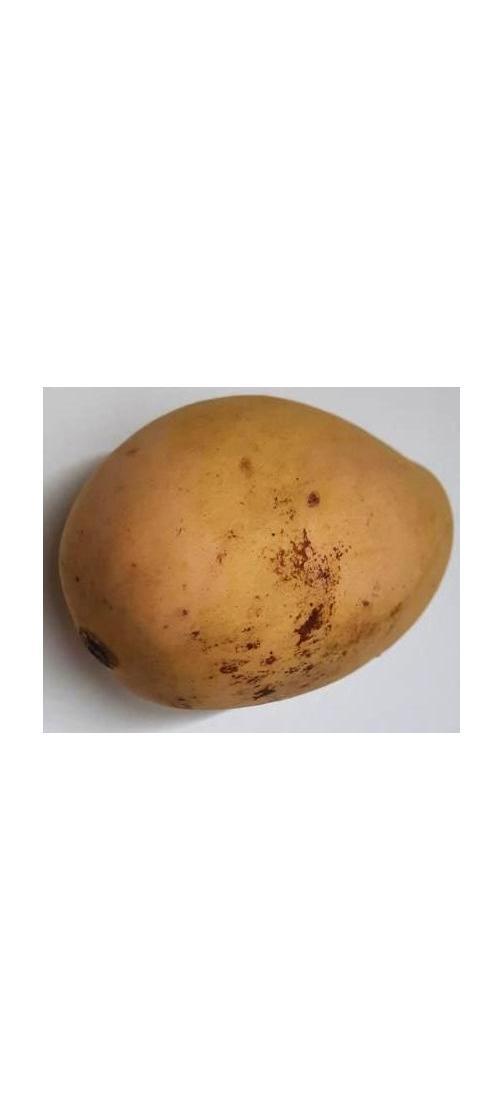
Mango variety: Katimon